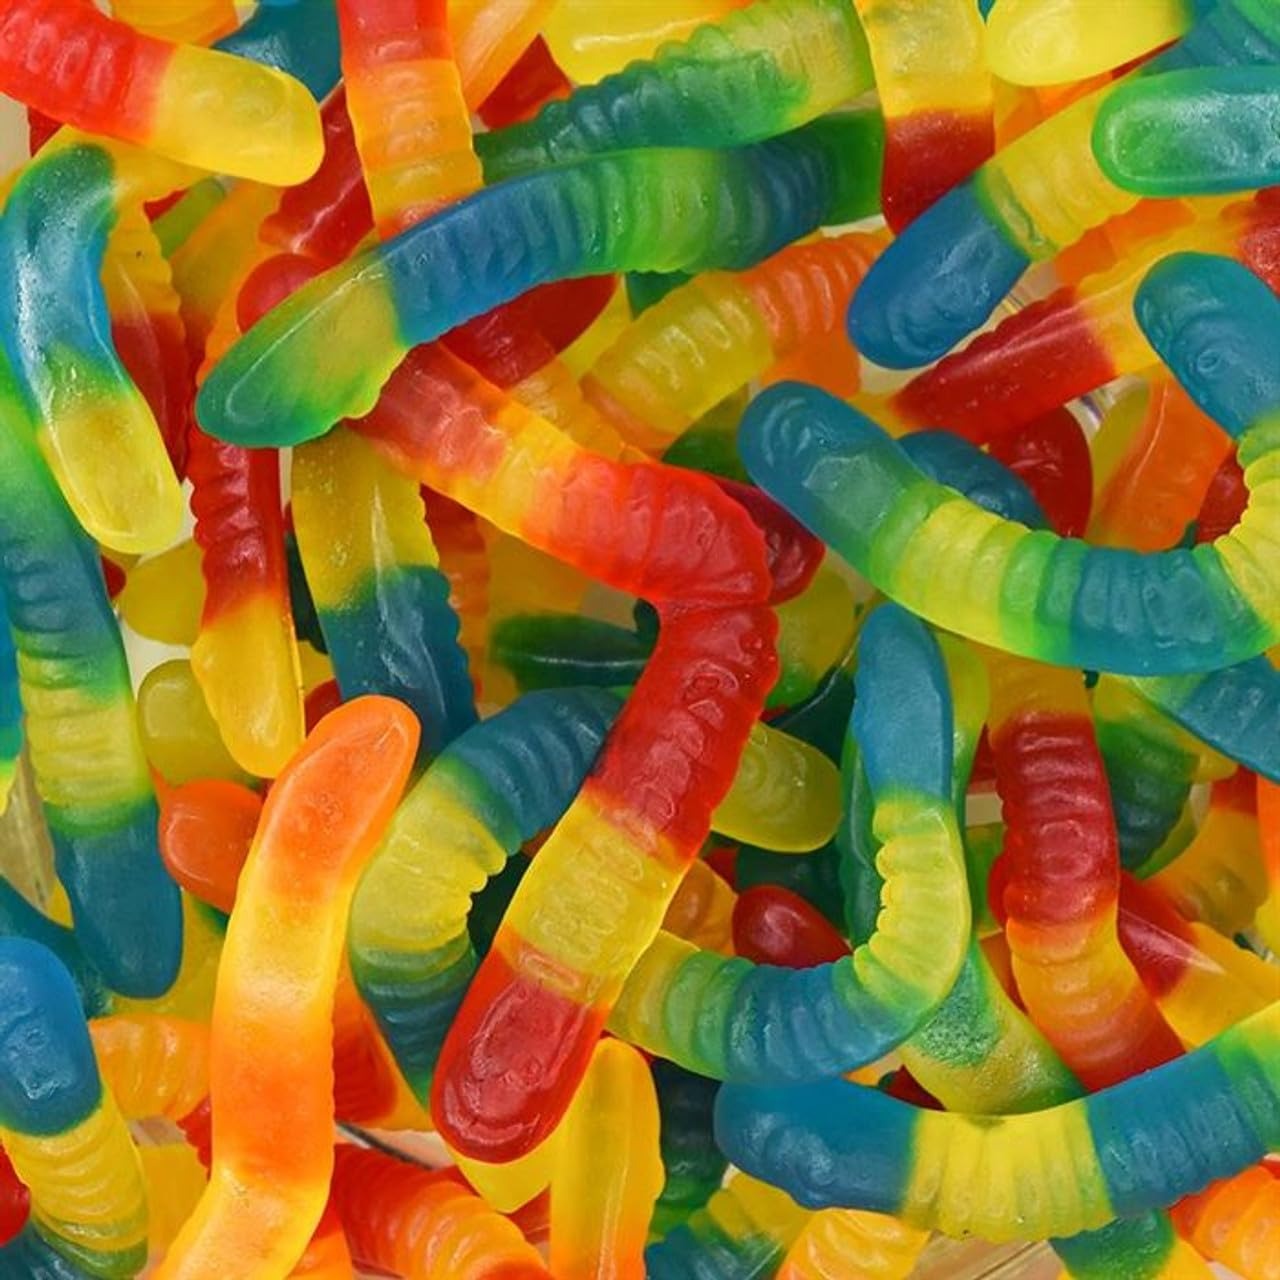
Item Name: Sugar Free Gummy Worms - 2.2 Lbs Gourmet Chewy Candy Assortment Family Bulk Bag Fruity Unwrapped Flavors, Keto And Diabetic Friendly, Premium European Gummy Bulk Snacks (35.2oz)
Bullet Point 1: Zero Sugar Candy : Savor The Mix Of Orange, Strawberry, And Blue Raspberry No Sugar Candy Gummy Worms Each Contain Zero Sugar And Is About 3 Inches Long, With A Double Headed Worm Design That Delivers A Soft, Chewy Texture, Delighting Both Kids And Adults Alike.
Bullet Point 2: Keto And Diabetic Friendly Candies : Ideal For Those Managing Diabetes, Watching Their Weight, Or Simply Aiming To Reduce Sugar Intake. Enjoy The Luscious Fruity Gummy Flavors Without The Guilt.
Bullet Point 3: Bulk Candy Assortment : With Roughly 165 Worms, Our 2.2 Lbs Pouch Is Ideal For Sharing. Our Resealable Bag Ensures Each Worm Stays Fresh, Perfect For Anyone Looking To Stock Up Or Share With Others While Enjoying A Healthy Candy Alternative To Satisfy Your Sweet Tooth.
Bullet Point 4: Versatile Assorted Candy Variety: Use As Kids Snacks, Office Snacks, Pinata Candy Fillers, Party Favors, For Candy Buffets, Or Kid's Lunchbox Treats, Perfect Halloween Candy, Christmas Candy, Easter Candy, 4th Of July, And More!
Bullet Point 5: Unwrapped Chewy Candy Convenience: Enjoy The Convenience Of Loose Candies, Individually Unwrapped For Freshness Perfect For Snacking Straight From The Bag Or Creating Unique Candy Combinations.
Bullet Point 6: Please Note: This Gummy Candies Product Contains Sugar Substitute Ingredients Some Individuals May Experience Discomfort Upon Consumption. Always Enjoy In Moderation!
Product Description: Dive into this 2.2 pounds snacks variety pack of sugar-free candy Gummy Worms, where sugar free spells gourmet candy delight in every chewy bite, ideal for keto dieters and diabetic sweet seekers craving that candi satisfaction without the carbs or guilt. These bulk gummy candy guilt-free treats sugar free candy for diabetics is inspired by popular sugar free gummy bears brands offering a burst of vibrant flavors, packed in resealable bags for convenience and saving freshness. Ideal for festive seasons be it gummy worms Halloween spooks, Easter candy bulk, or Christmas treats, birthday party favors for kids 8-12 or older these soft candy worms are a sugarless candy staple, the stuff of sugar free candy diabetic dreams. With zero sugar candy joy in each bite, they’re a go to snack, a low carb candy revolution, marrying the nostalgia of gummy candy bulk candy bags with the health-consciousness of today. Whether you’re after sugar free gummy worms candy for a child’s snack or mini candy variety pack bulk for a soothing treat, we ensure friendly diabetic candy for adults and kiddos is always at hand, redefining the joy of sugar-free indulgence.
Value: 35.2
Unit: Ounce

Price: 25.54